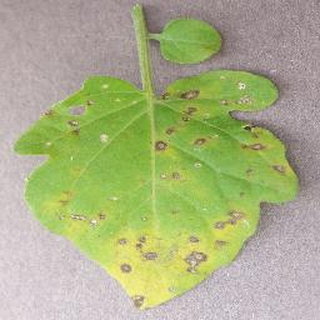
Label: tomato_septoria_leaf_spot